Baldock railway station

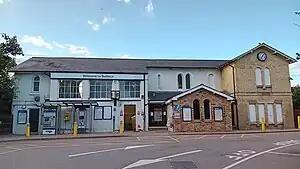
View of the station from the road

Baldock railway station serves the historic market town of Baldock, in Hertfordshire, England. It is a stop on the Cambridge Line, sited north of London King's Cross and on the outskirts of the town.